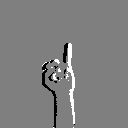
ASL letter: i